Adam Barta

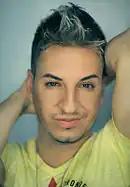
Barta in 2012

Barta's first single, "I Wanna Hold You", was produced by Mike Rizzo and was picked up on Abercrombie & Fitch's official playlist. It was Barta's first charting Billboard Dance Chart single and hit No. 55 on the chart. EsNtion Records signed Barta to a record deal for which his first single was "Standing in the Rain," with DJ Russ Harris. His music video hit the Number 1 spot on Logo's "Click List" in August, and was one of the top 10 videos of 2007. He was named favorite Click List artist of 2007 and made No. 96 on AfterElton.com's Hot 100 for 2008. His video was also picked up internationally on Canada's Only Dance Channel. The music video for "Standing in the Rain" premiered October 1, 2008, on Logo network's new mainstream dance/pop show "Pop Lab," hosted by Solange and Lady Gaga. Barta hosted the Spring Break episode of "Pop Lab" on March 11.